Video game industry

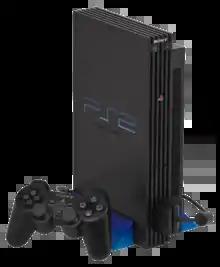
The sixth-generation PlayStation 2 is the best-selling console of all time.

In 2000s, the video game industry was in heavy development; profit still drove technological advancement used by other industry sectors. Technologies such as Smartphones, virtual reality, and augmented reality were major drivers for game hardware and gameplay development. Though maturing, the video game industry was still very volatile, with third-party video game developers quickly cropping up, and just as quickly, going out of business. Nevertheless, many casual games and indie games became successful, such as "Braid" and "Limbo". Game development for mobile phones (such as iOS and Android devices) and social networking sites emerged. For example, a Facebook game developer, Zynga, raised more than $300 million.